Accidence (film)

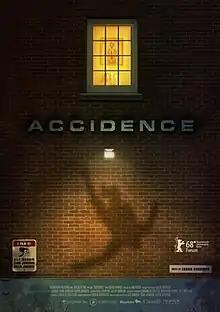

Accidence is a Canadian short drama film, directed by Guy Maddin, Evan Johnson and Galen Johnson, and released in 2018. The film, a continuous nine-minute shot, focuses on an apartment block and depicts the diverse events, both major and minor, taking place on balconies.